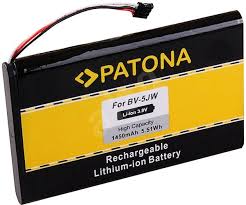
Waste category: battery